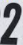
Number: 2